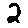
Label: 2